Christine Beshar

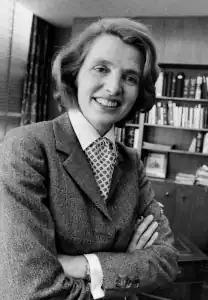
Beshar in 1973

Christine Beshar (November 6, 1929 – January 11, 2018) was an American lawyer who specialized in estate law and trusts. She was the first woman to become a partner at the firm Cravath, Swaine & Moore. She successfully proposed that the firm open an on-site daycare facility for employees in 1989, a first for a major New York law firm. Beshar was born in Germany and attended Smith College on a Fulbright scholarship. She passed the New York bar exam despite never attending law school.